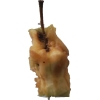
Label: apples